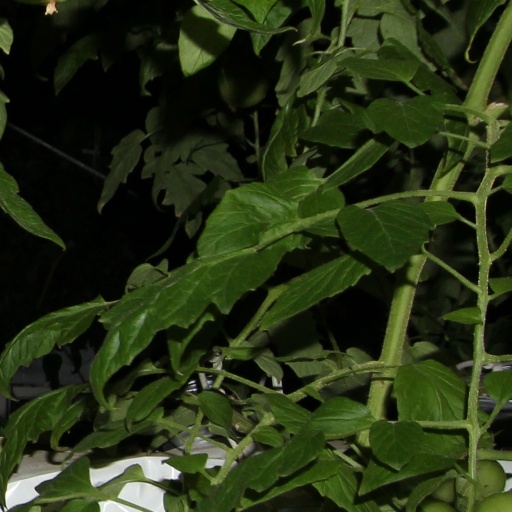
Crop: tomato